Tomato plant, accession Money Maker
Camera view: bottom (45 deg); turntable rotation: 90 degrees
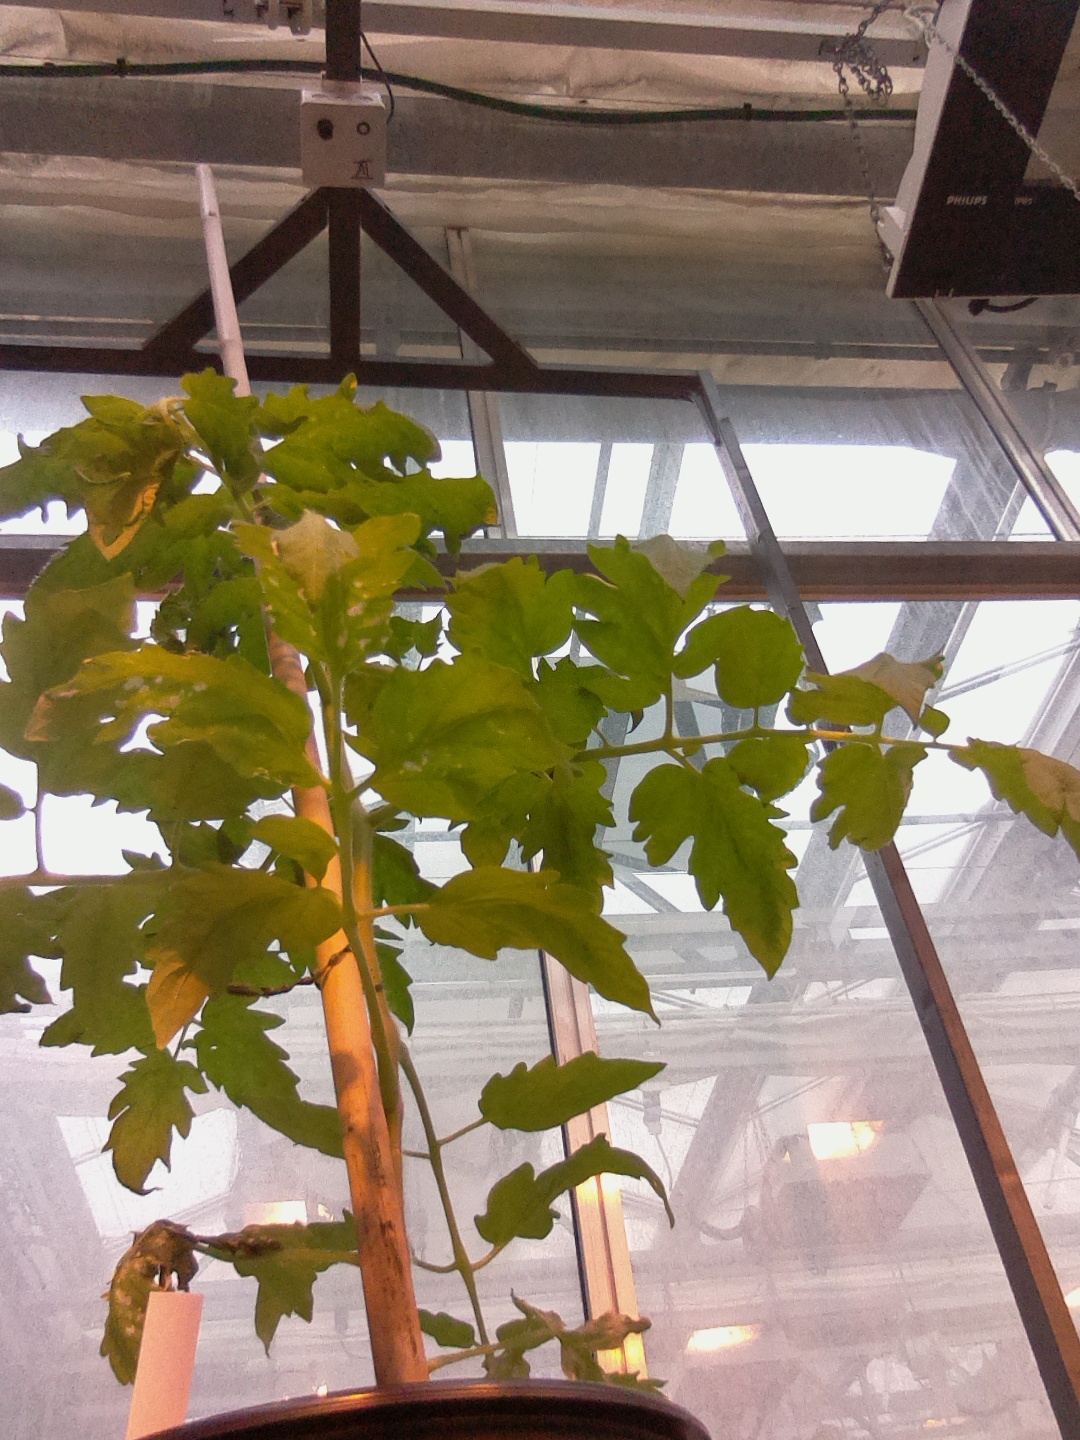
BBCH growth stage 53: 3 inflorescences visible